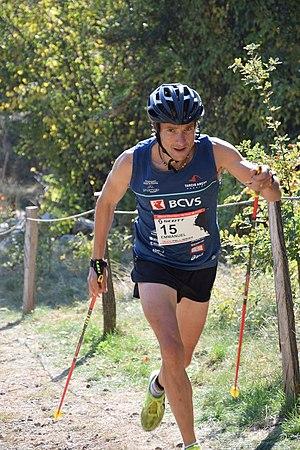
Emmanuel Vaudan au KM Vertical de Fully 2018